National World War I Memorial (Washington, D.C.)

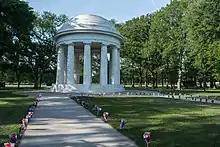
The District of Columbia War Memorial

The push for a national World War I memorial arose from the successful effort to establish the National World War II Memorial. Legislation to establish the National World War II Memorial was introduced in 1987, and after several unsuccessful efforts passed Congress on May 12, 1993. It was dedicated on May 28, 2004. In fall 2000, Jan Scruggs, CEO of the Vietnam Veterans Memorial Fund, proposed rededicating the District of Columbia War Memorial in honor of all World War I veterans. Scruggs claimed that a member of Congress was working on legislation to effect the change, but no bill was introduced in the 106th Congress or the three successive Congresses.